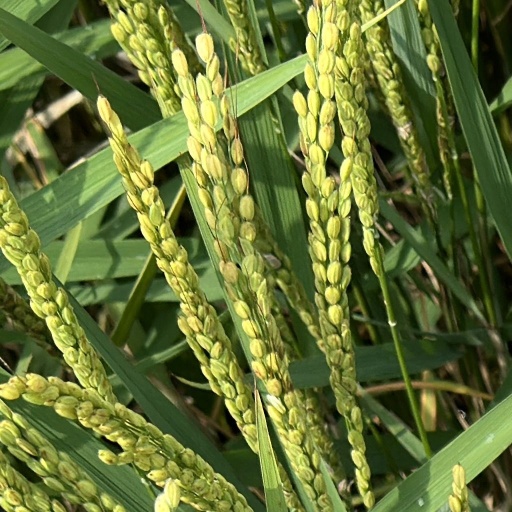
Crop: rice